Divided We Stand (Star Trek Continues)

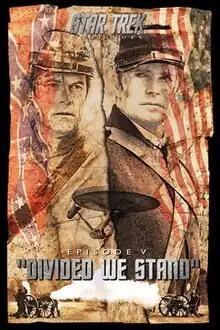

"Divided We Stand" is a fan-produced "Star Trek" episode released in 2015, the fifth in the web series "Star Trek Continues", which aims to continue the episodes of "" replicating their visual and storytelling style The episode is dedicated to Grace Lee Whitney, who had died earlier in the year.